Soe Win (prime minister)

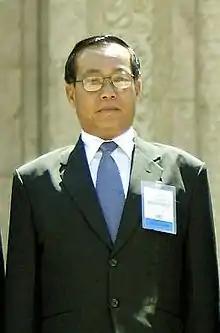
Soe Win in 2004

Soe Win (10 May 1947 – 12 October 2007) was the Prime Minister of Burma and Secretary-1 of the State Peace and Development Council from 2004 to 2007. He was known by Burmese dissident groups as "the butcher of Depayin" for his role as mastermind of the 2003 Depayin Massacre, in which 70 National League for Democracy supporters were killed by a government-sponsored mob.